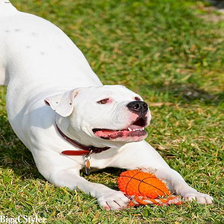
Species: dog
Breed: american bulldog